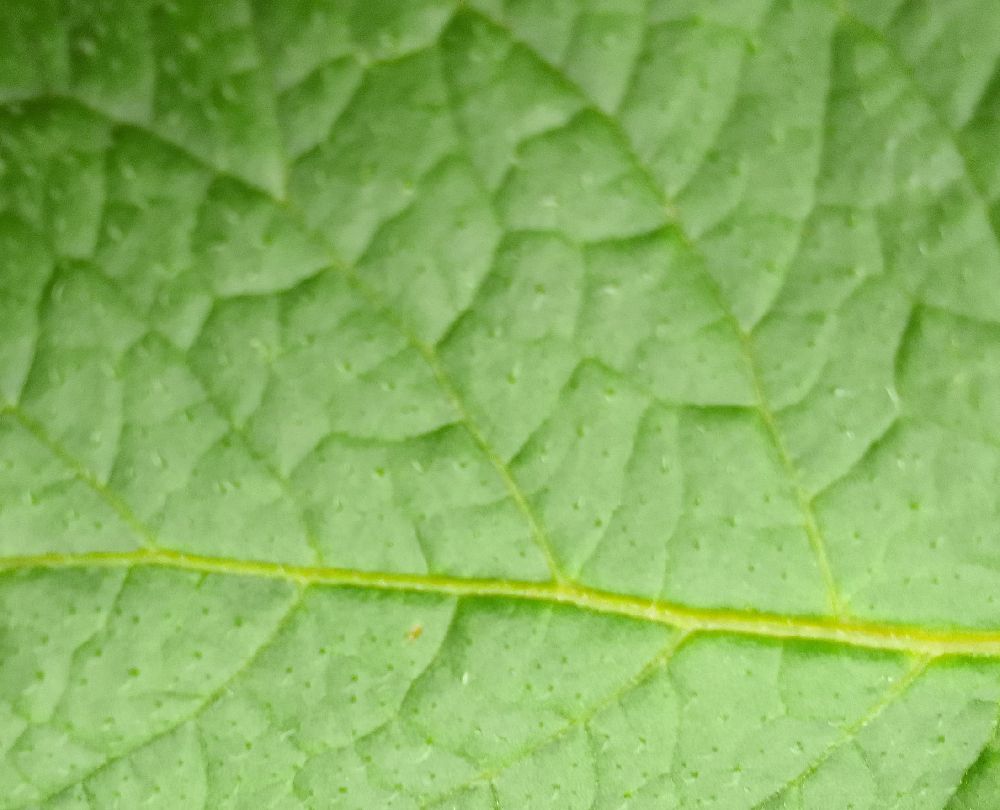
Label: Healthy